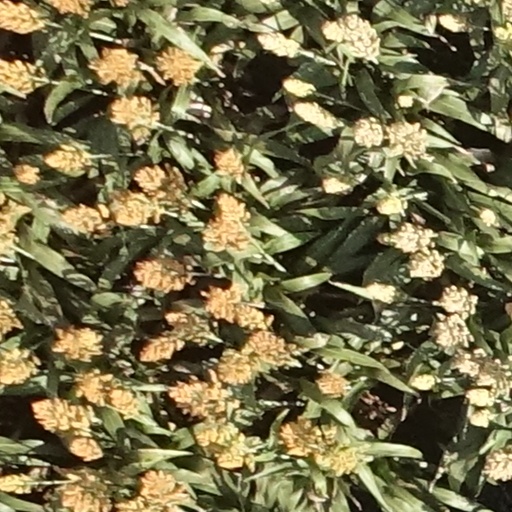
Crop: sorghum